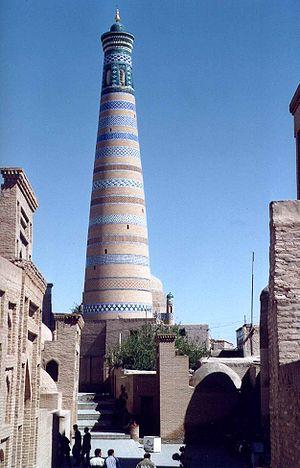
Khiva (Ouzbekistan)
L'Ouzbékistan, en forme longue la république d'Ouzbékistan, en ouzbek Oʻzbekiston, Ўзбекистон et Oʻzbekiston Respublikasi, Ўзбекистон Республикаси, et en russe Узбекистан et Республика Узбекистан, est un pays d'Asie centrale de plus de 31 millions d'habitants, ancienne république soviétique, État indépendant depuis le 31 août 1991, entouré par le Kazakhstan à l'ouest- nord-ouest et au nord, le Kirghizistan à l'est, le Tadjikistan au sud-est, l'Afghanistan au sud-sud-est et le Turkménistan au sud-ouest. Sa capitale est Tachkent, métropole de 2,7 millions d'habitants.
L'histoire de l'Ouzbékistan a connu d'importantes migrations, qui ont causé des modifications du peuplement du pays, suivant les montées et les chutes de dynasties et d'empires aussi puissants que variés. L'Ouzbékistan est situé au cœur de l'Asie centrale, entre les steppes, les déserts et les montagnes, au croisement de grandes routes de communication et de commerce. Les Ouzbeks, de langue turque, ne sont que parmi les derniers de ces migrants. Aujourd'hui, ce pays indépendant le plus peuplé de la région tente à se faire le chemin autour des grandes puissances et d'affirmer son identité propre qu'il est en train de forger.